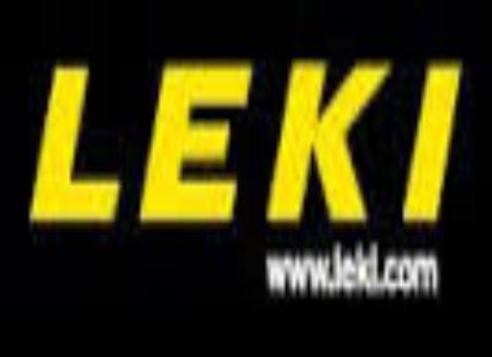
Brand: leki
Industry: Sports